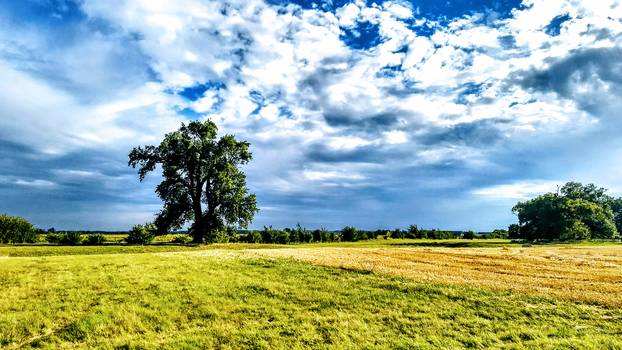
Label: No Watermark